St. Mary's Church (Rochester, New York)

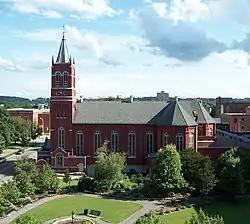
The church building (the rectory is hidden behind)

St. Mary's Roman Catholic Church and Rectory are located in downtown Rochester, New York.